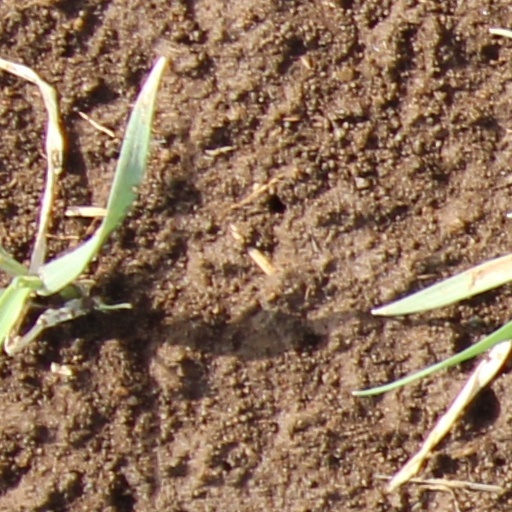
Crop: wheat